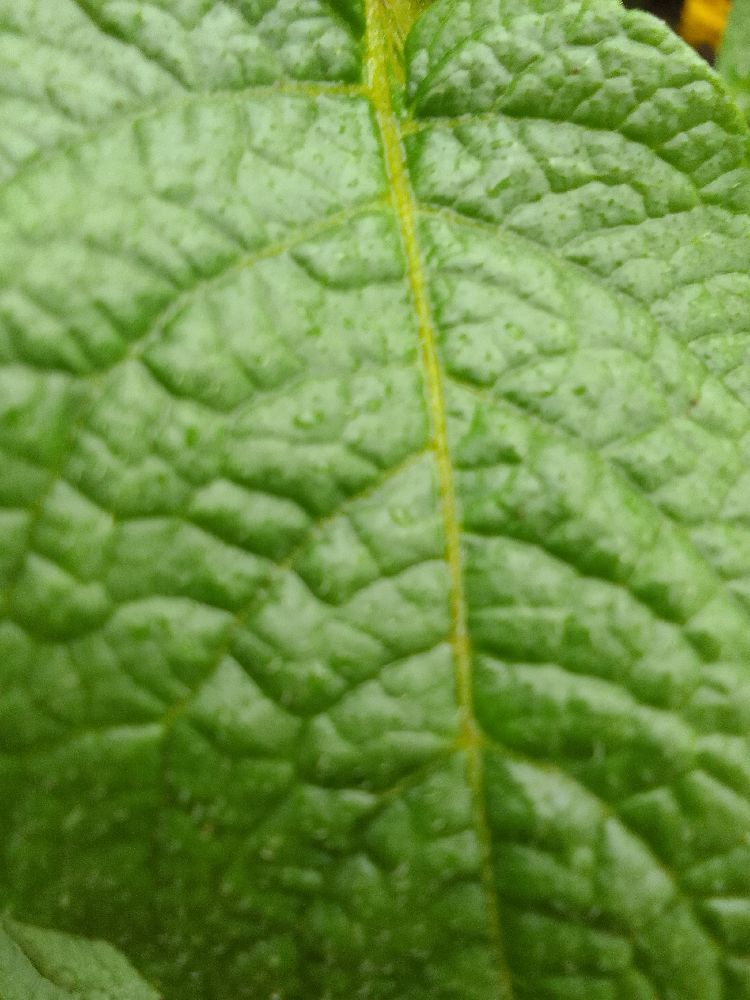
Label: Healthy